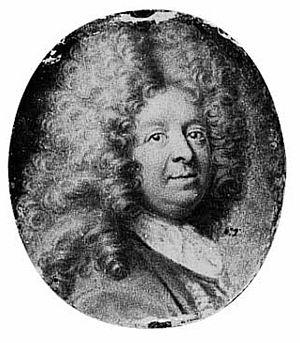
Jacob Paul von Gundling, né le 19 août 1673 à Hersbruck et mort le 11 avril 1731 à Potsdam, est un historien allemand.